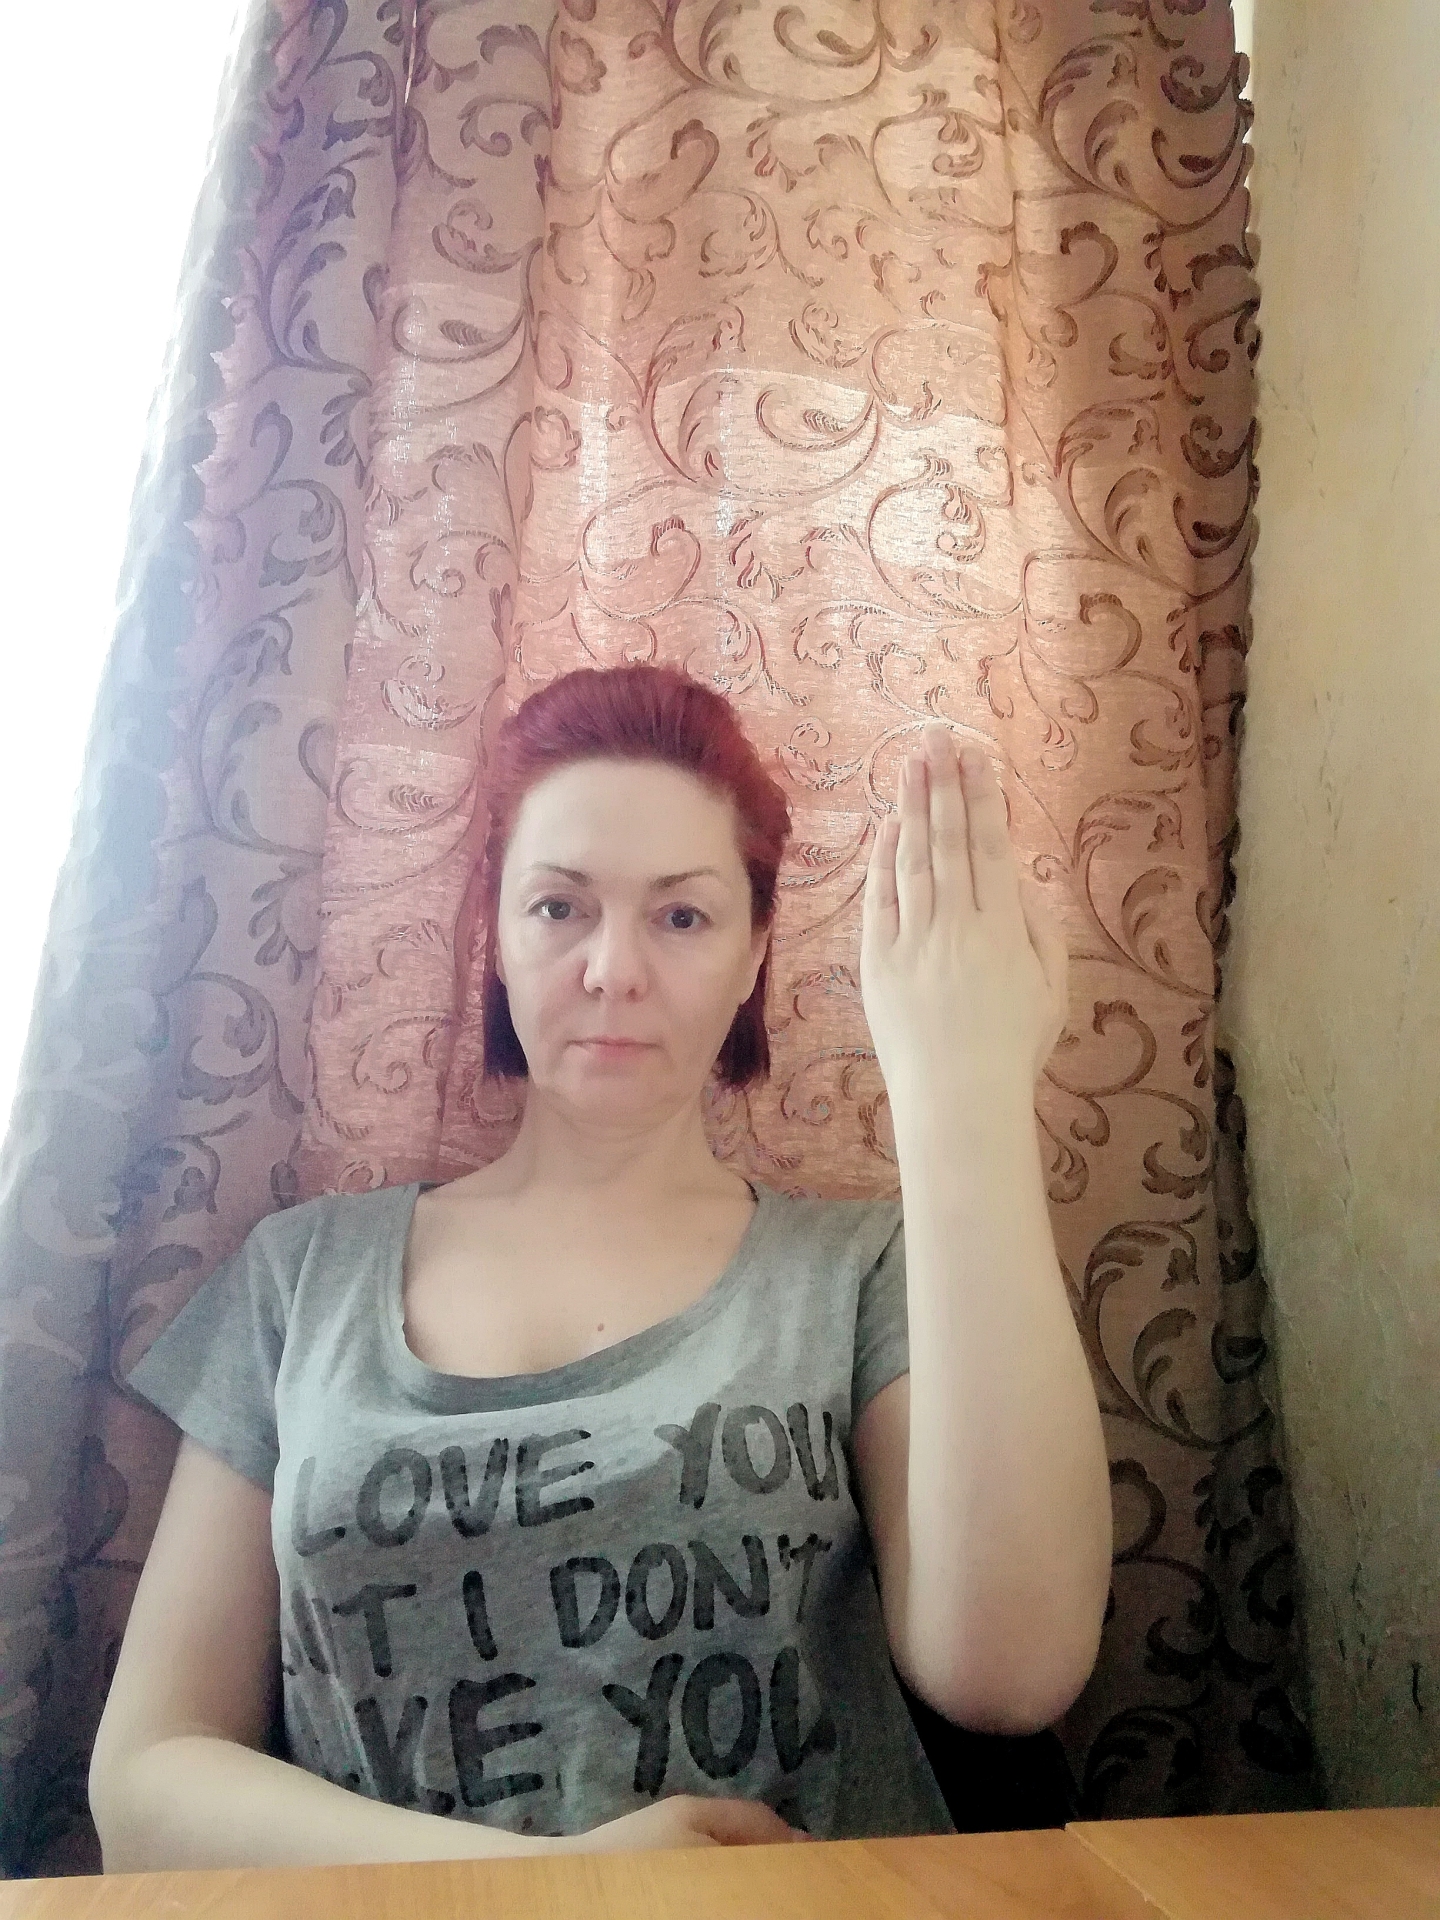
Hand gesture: stop_inverted